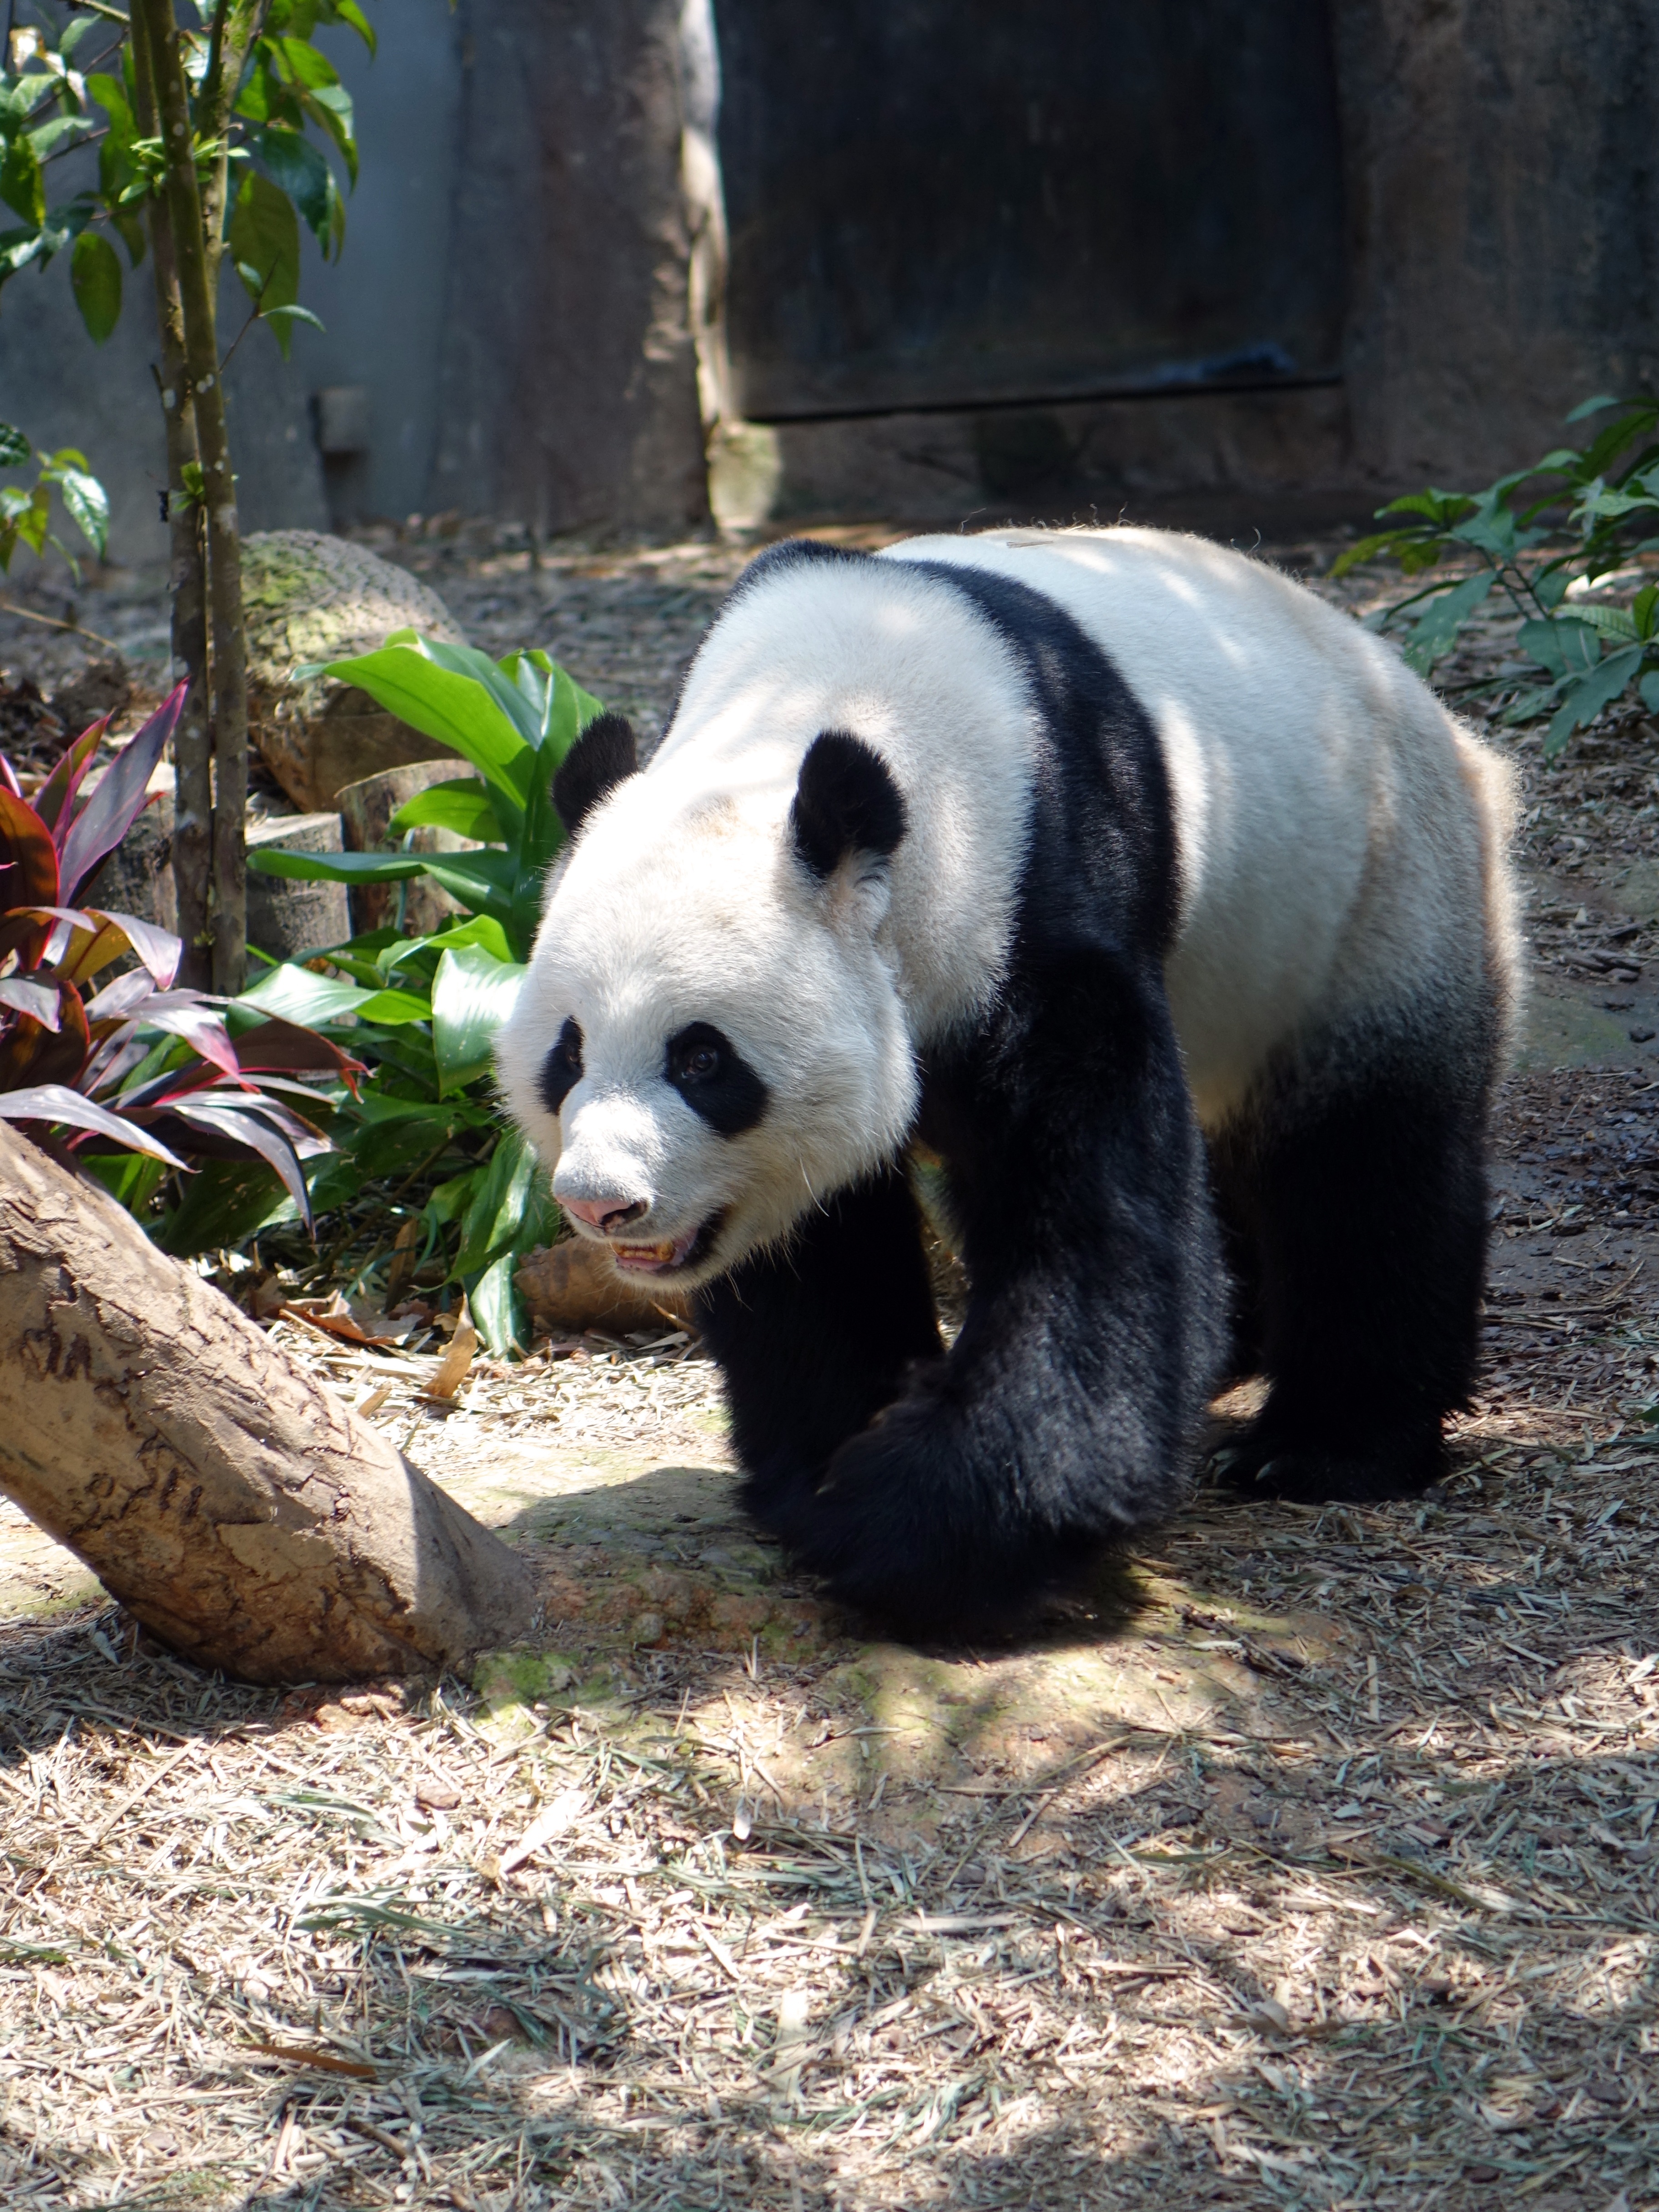
nature, branch, animal, bear, wildlife, zoo, mammal, fauna, panda, endangered, vertebrate, conservation, bamboo, protected, rare, giant panda, national treasure, kai kai